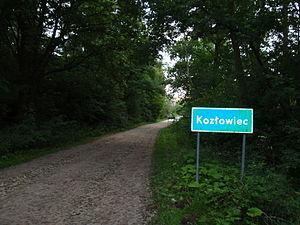
Kozłowiec est un village polonais de la gmina de Przysucha dans la powiat de Przysucha de la voïvodie de Mazovie dans le centre-est de la Pologne.